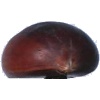
Label: Chestnut 1